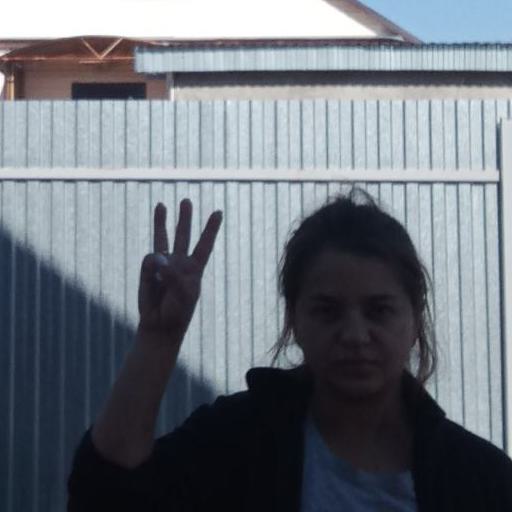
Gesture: three